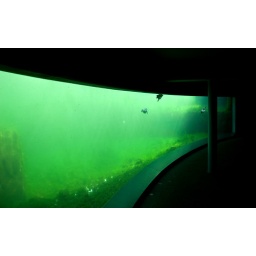
Pinguins swimming in a tank. Seen through the glass below. Picture shot at the zoo 'dierenpark Emmen'